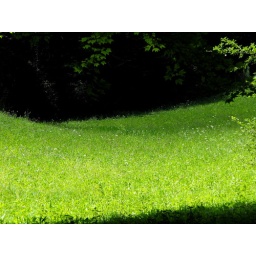
A field of flowers on a trail I was on in Boone NC.